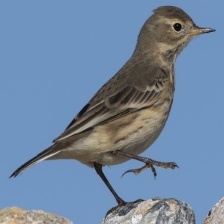
Species: AMERICAN PIPIT
Scientific name: ANTHUS RUBESCENS